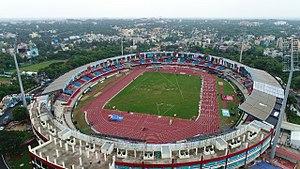
Le Kalinga Stadium est un stade multi-usages de 15 000 places à Bhubaneswar, Odisha en Inde. Construit en 2010, il comporte une piste d'athlétisme à 8 couloirs, un terrain de football, un terrain de hockey sur gazon, des terrains de basket-ball et de tennis et une piscine olympique.